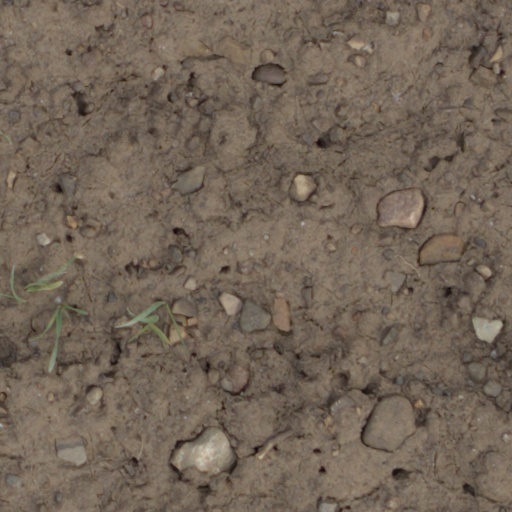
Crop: wheat